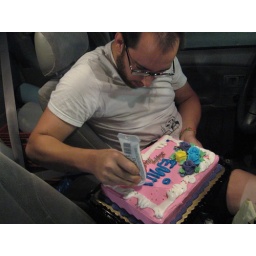
icing the cake in the truck